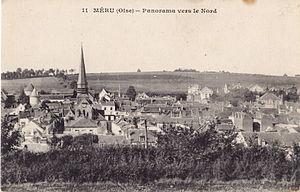
Carte postale ancienne éditée par Brard
Méru est une commune française située dans le département de l'Oise en région Hauts-de-France.